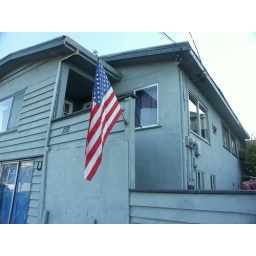
the best beach house in the whole of California!